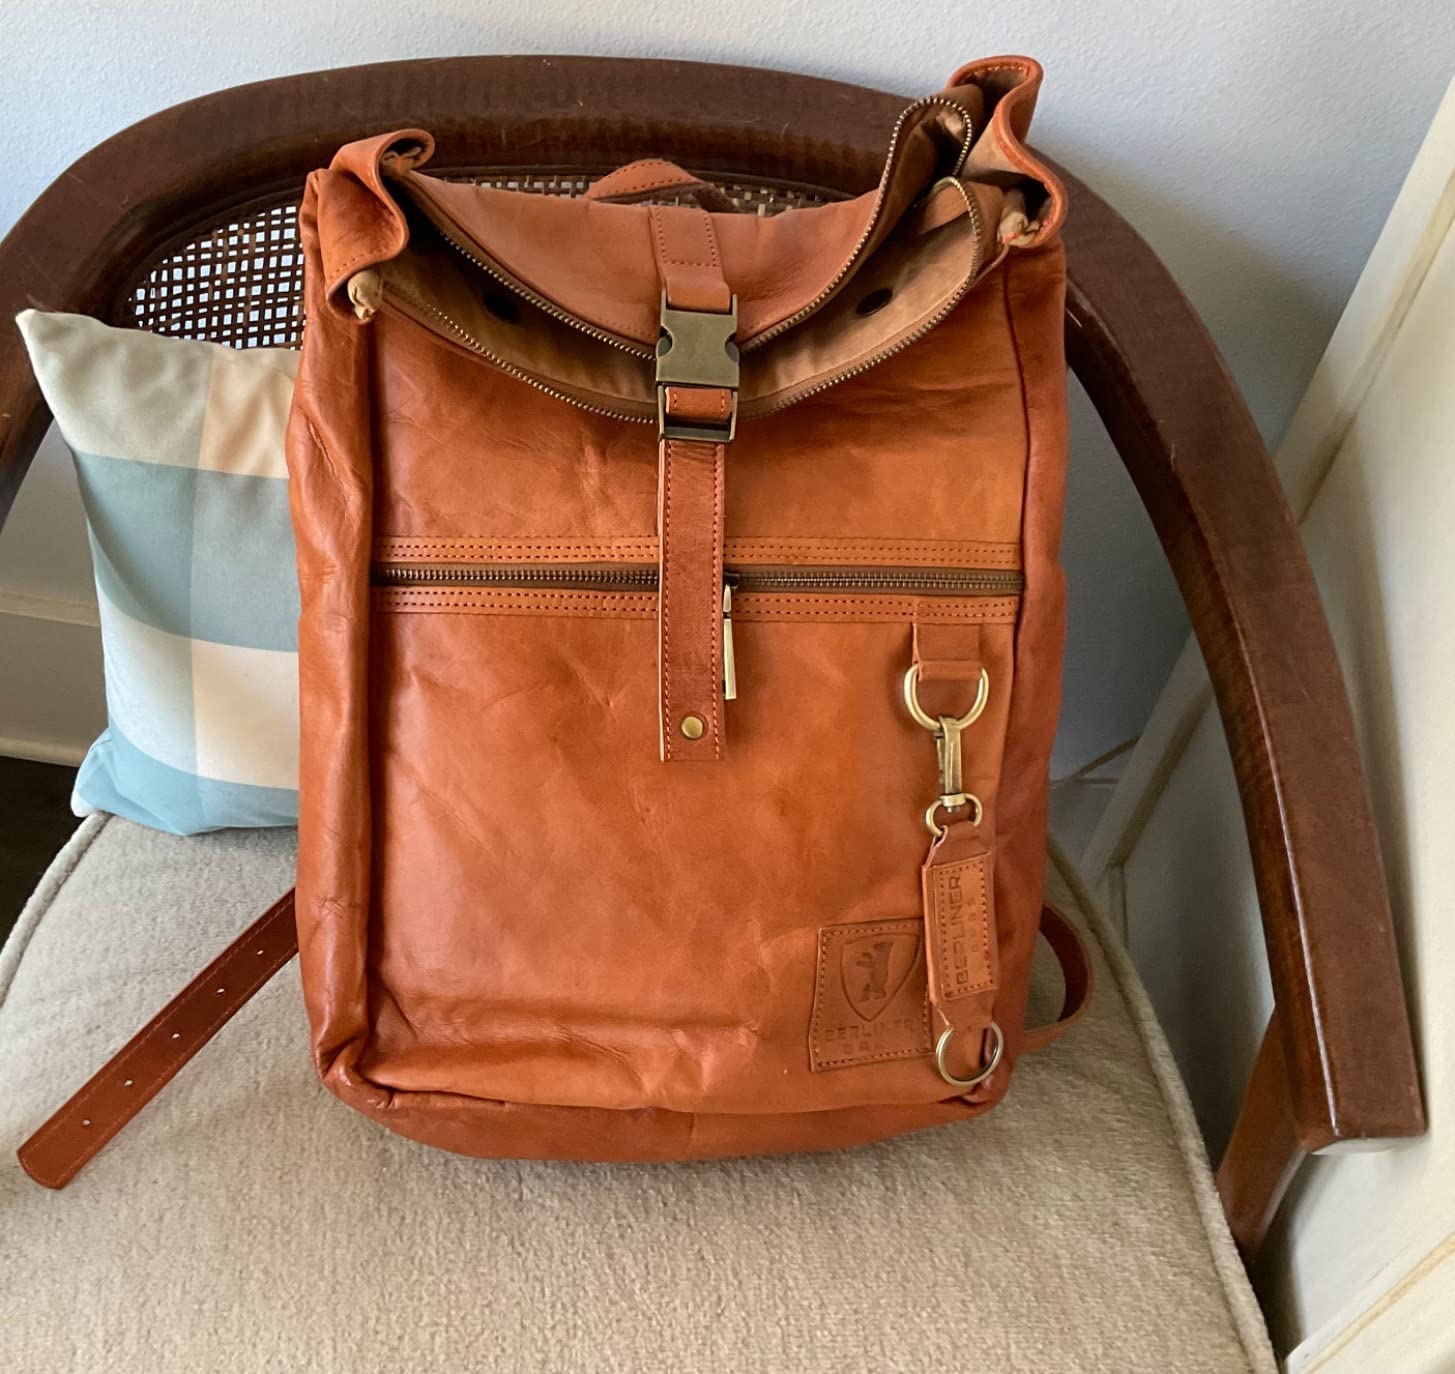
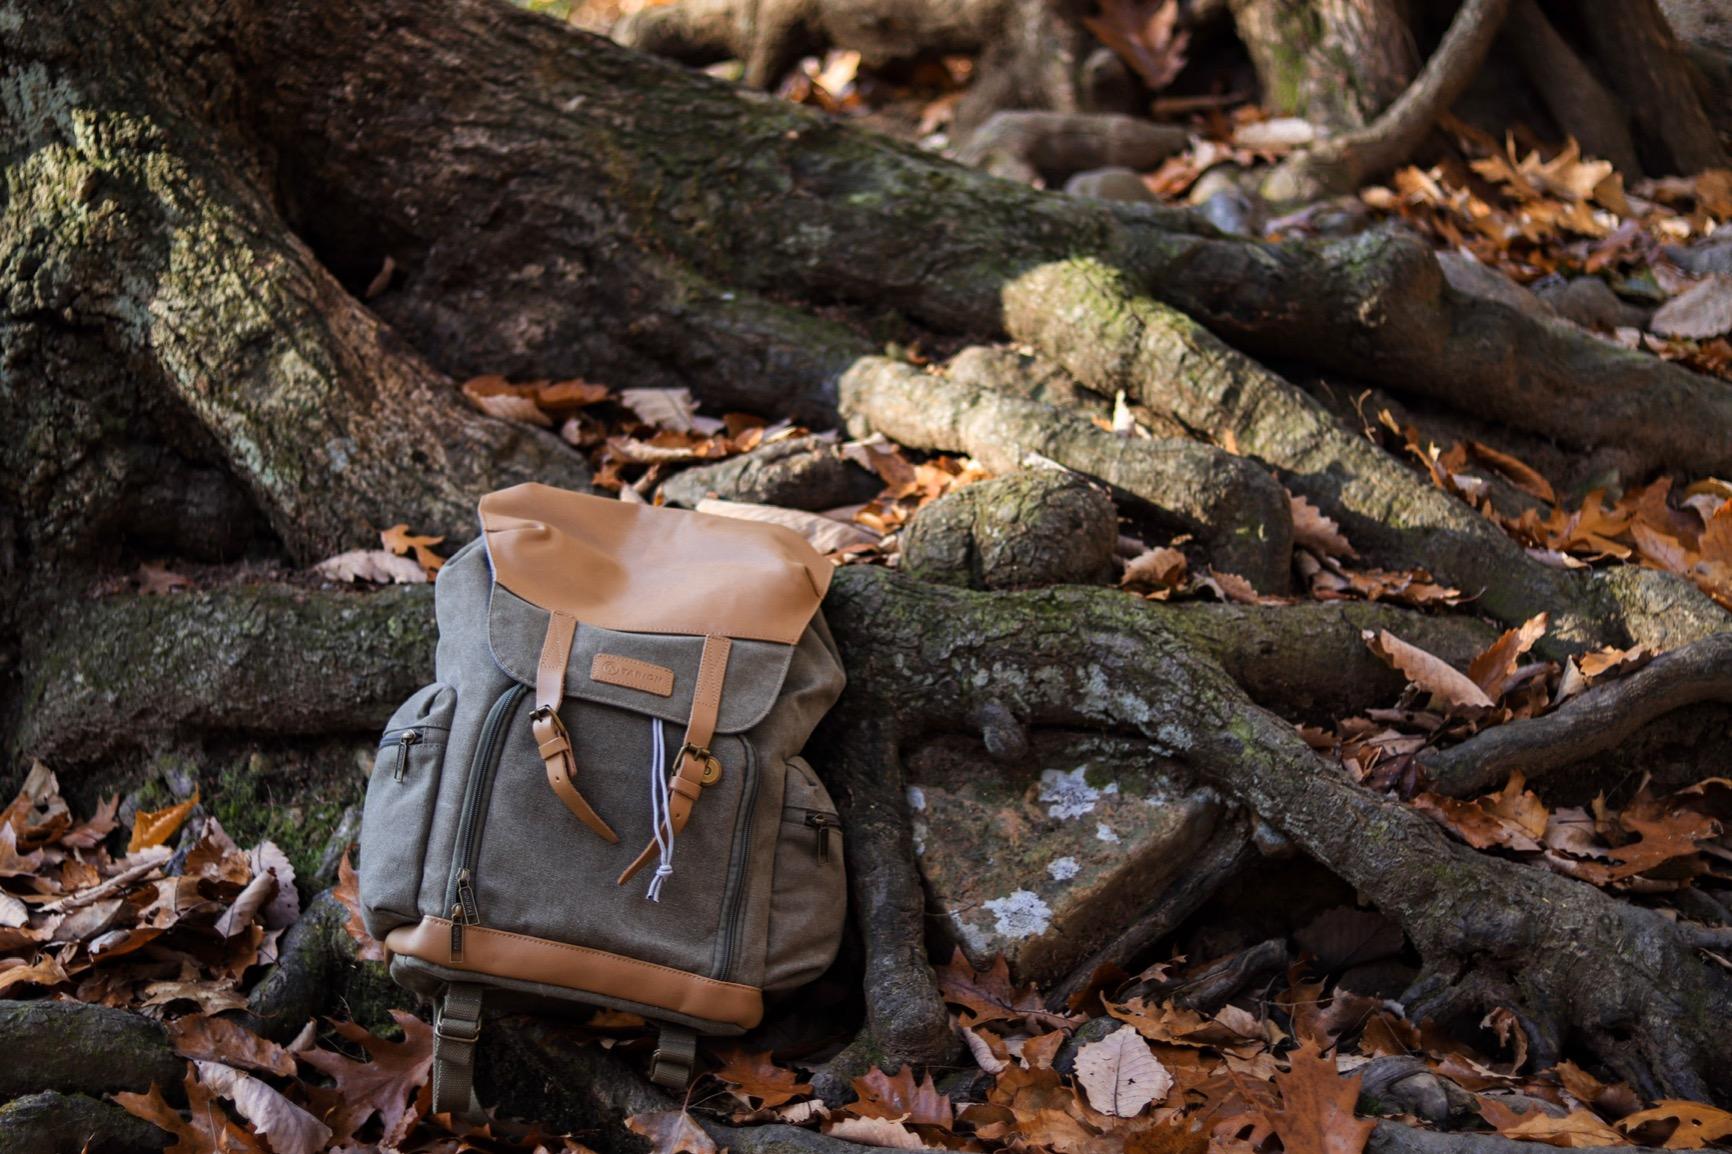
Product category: bag
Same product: no